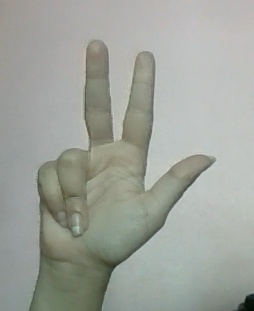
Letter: al